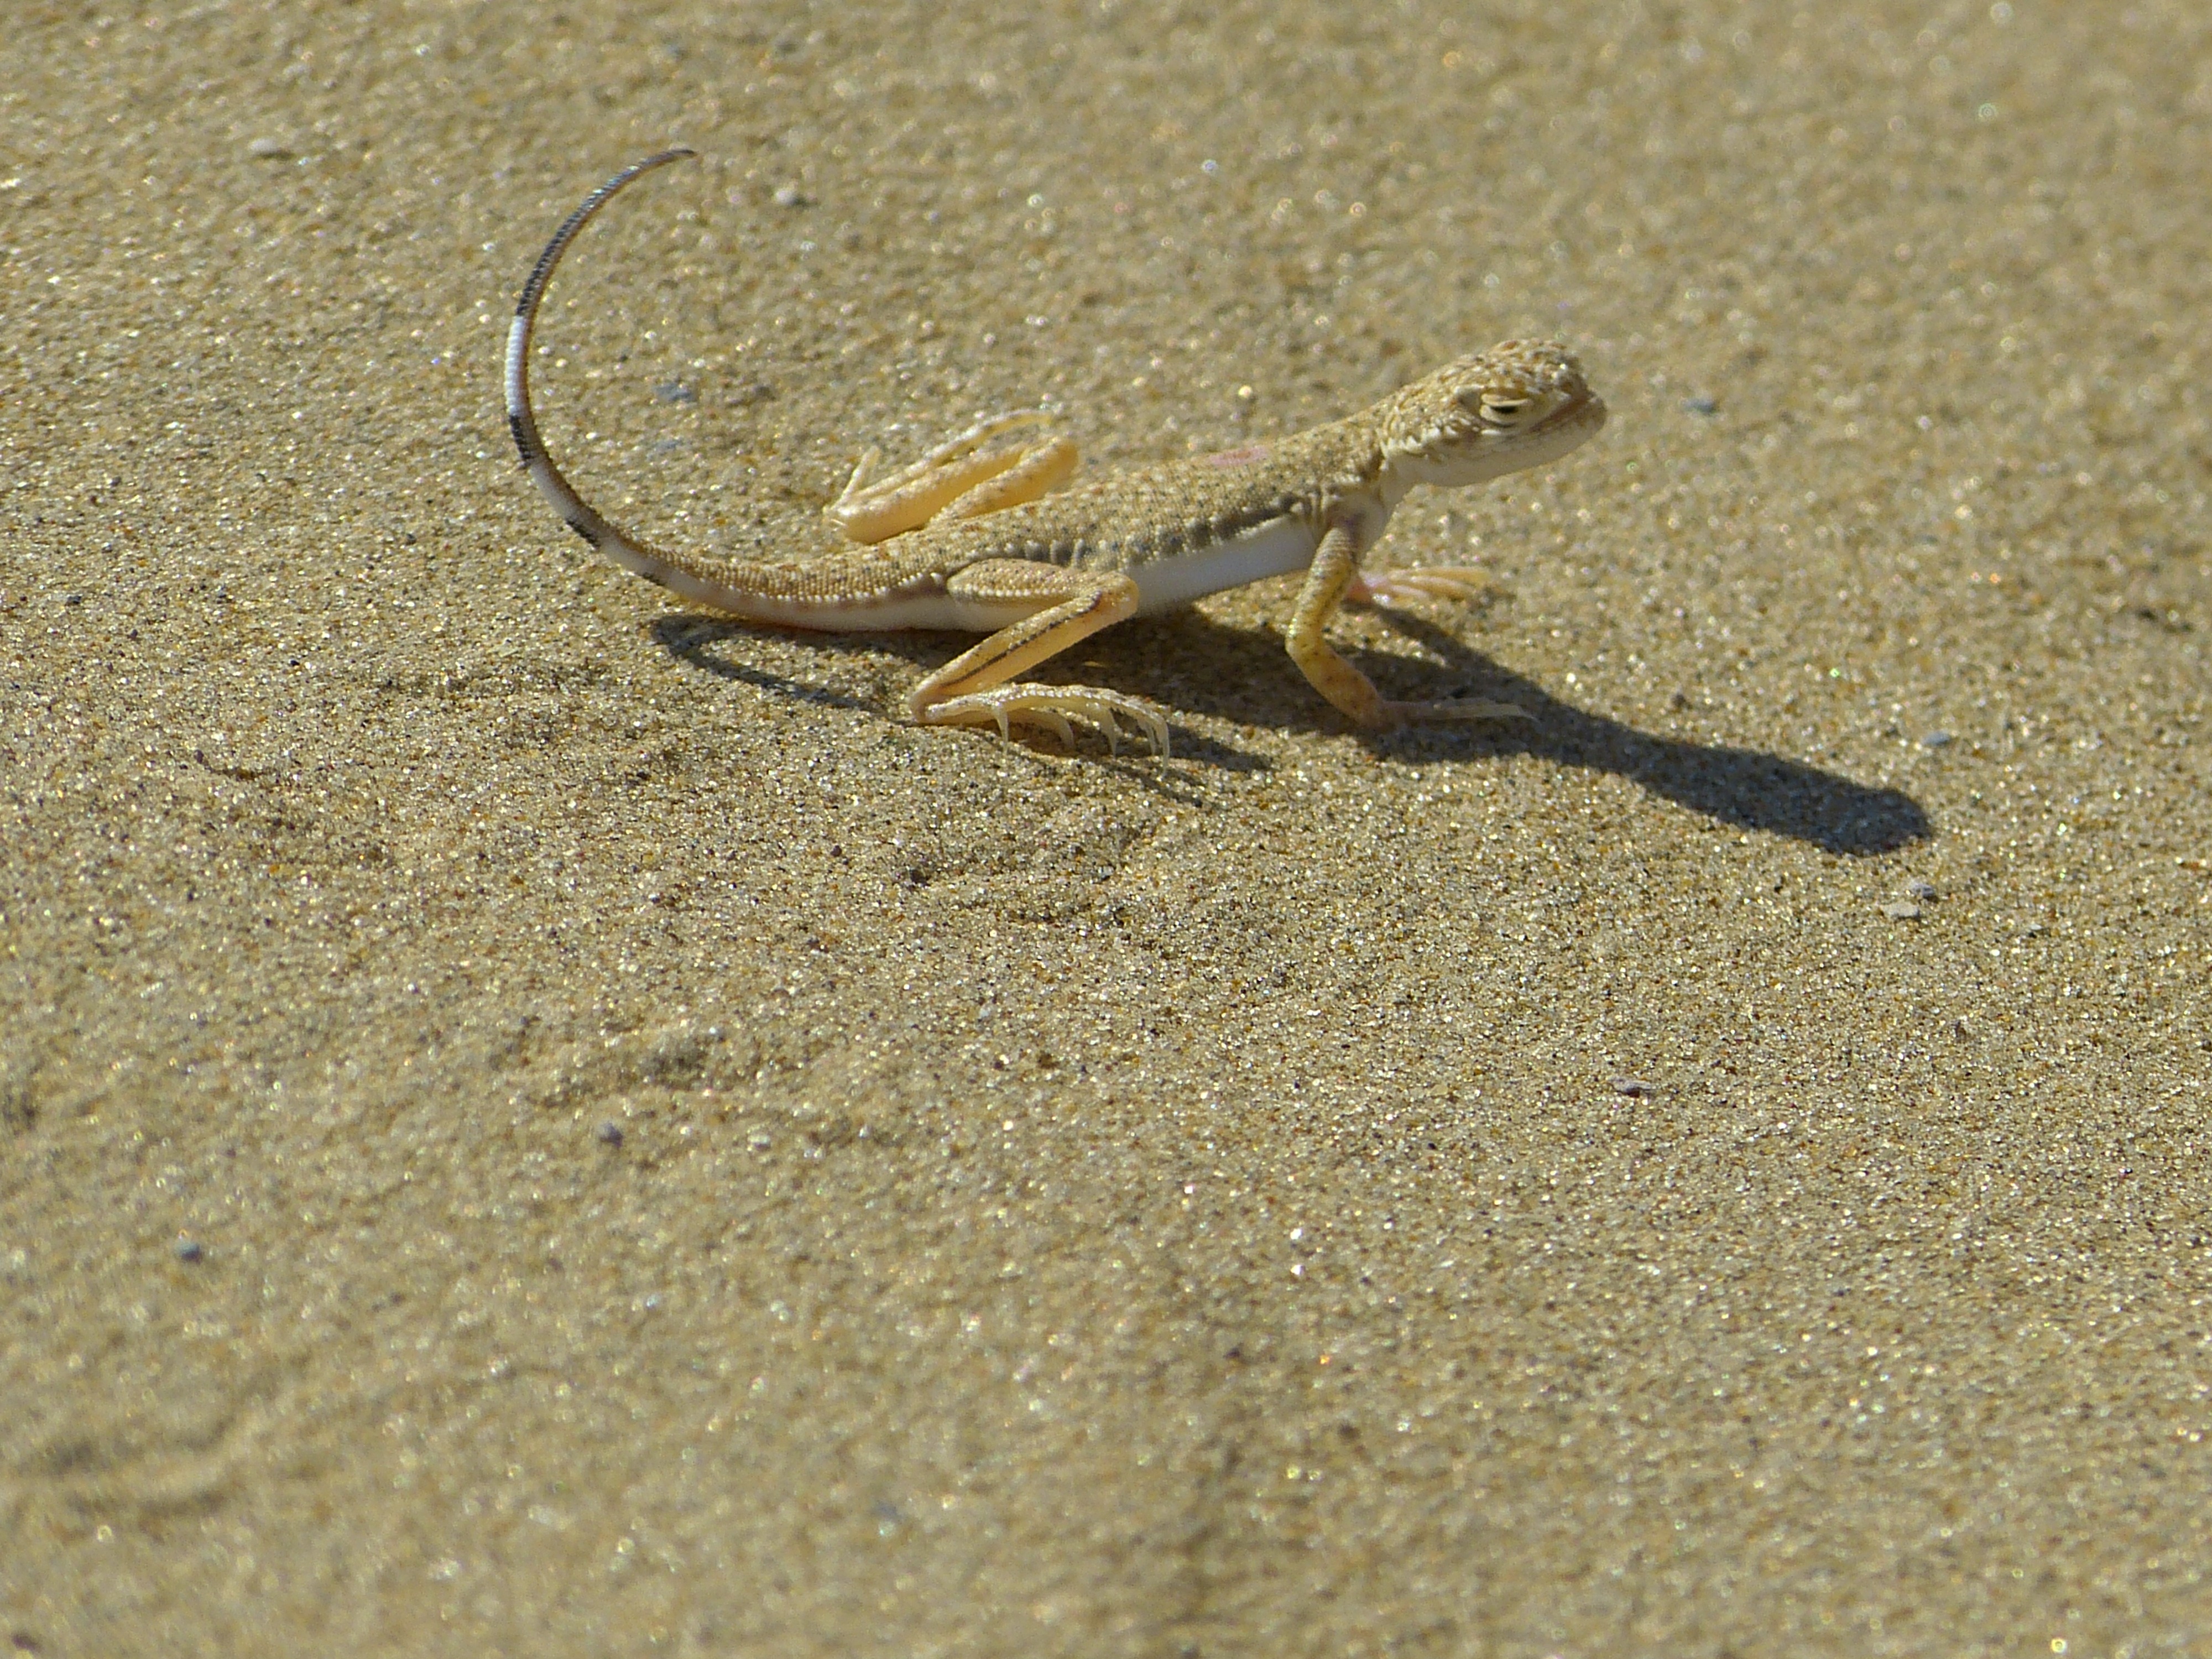
nature, sand, animal, dry, insect, reptile, fauna, lizard, invertebrate, creature, disguised, macro photography, agamidae, schuppenkriechtier, scaled reptile